Sarah Bernhardt

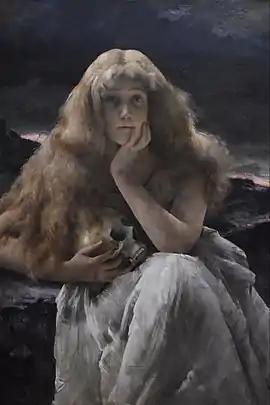
Bernhardt as Mary Magdalene, painting by Alfred Stevens (1887)

When she returned to Paris, she was offered a new role in "Fédora", a melodrama written for her by Victorien Sardou. It opened on 12 December 1882, with her husband Damala as the male lead, and received good reviews. English novelist Maurice Baring, who wrote a biography of Bernhardt, wrote "a secret atmosphere emanated from her, an aroma, an attraction, which was at once exotic and cerebral...She literally hypnotised her audience." Another journalist wrote "She is incomparable...The extreme love, the extreme agony, the extreme suffering." However, the abrupt end of her marriage shortly after the premiere put her back into financial distress. She had leased and refurbished a theatre, the Ambigu, specifically to give her husband leading roles, and made her 18-year-old son Maurice, who had no business experience, the manager. "Fédora" ran for just 50 performances and lost 400,000 francs. She was forced to give up the Ambigu, and then, in February 1883, to sell her jewellery, her carriages, and her horses at an auction.